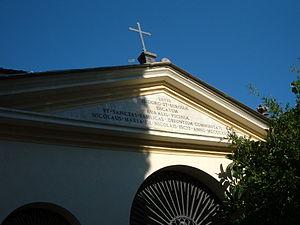
L'église Santi Isidoro e Eurosia est un lieu de culte catholique de Rome, dans le quartier de Garbatella, via delle Sette Chiese.